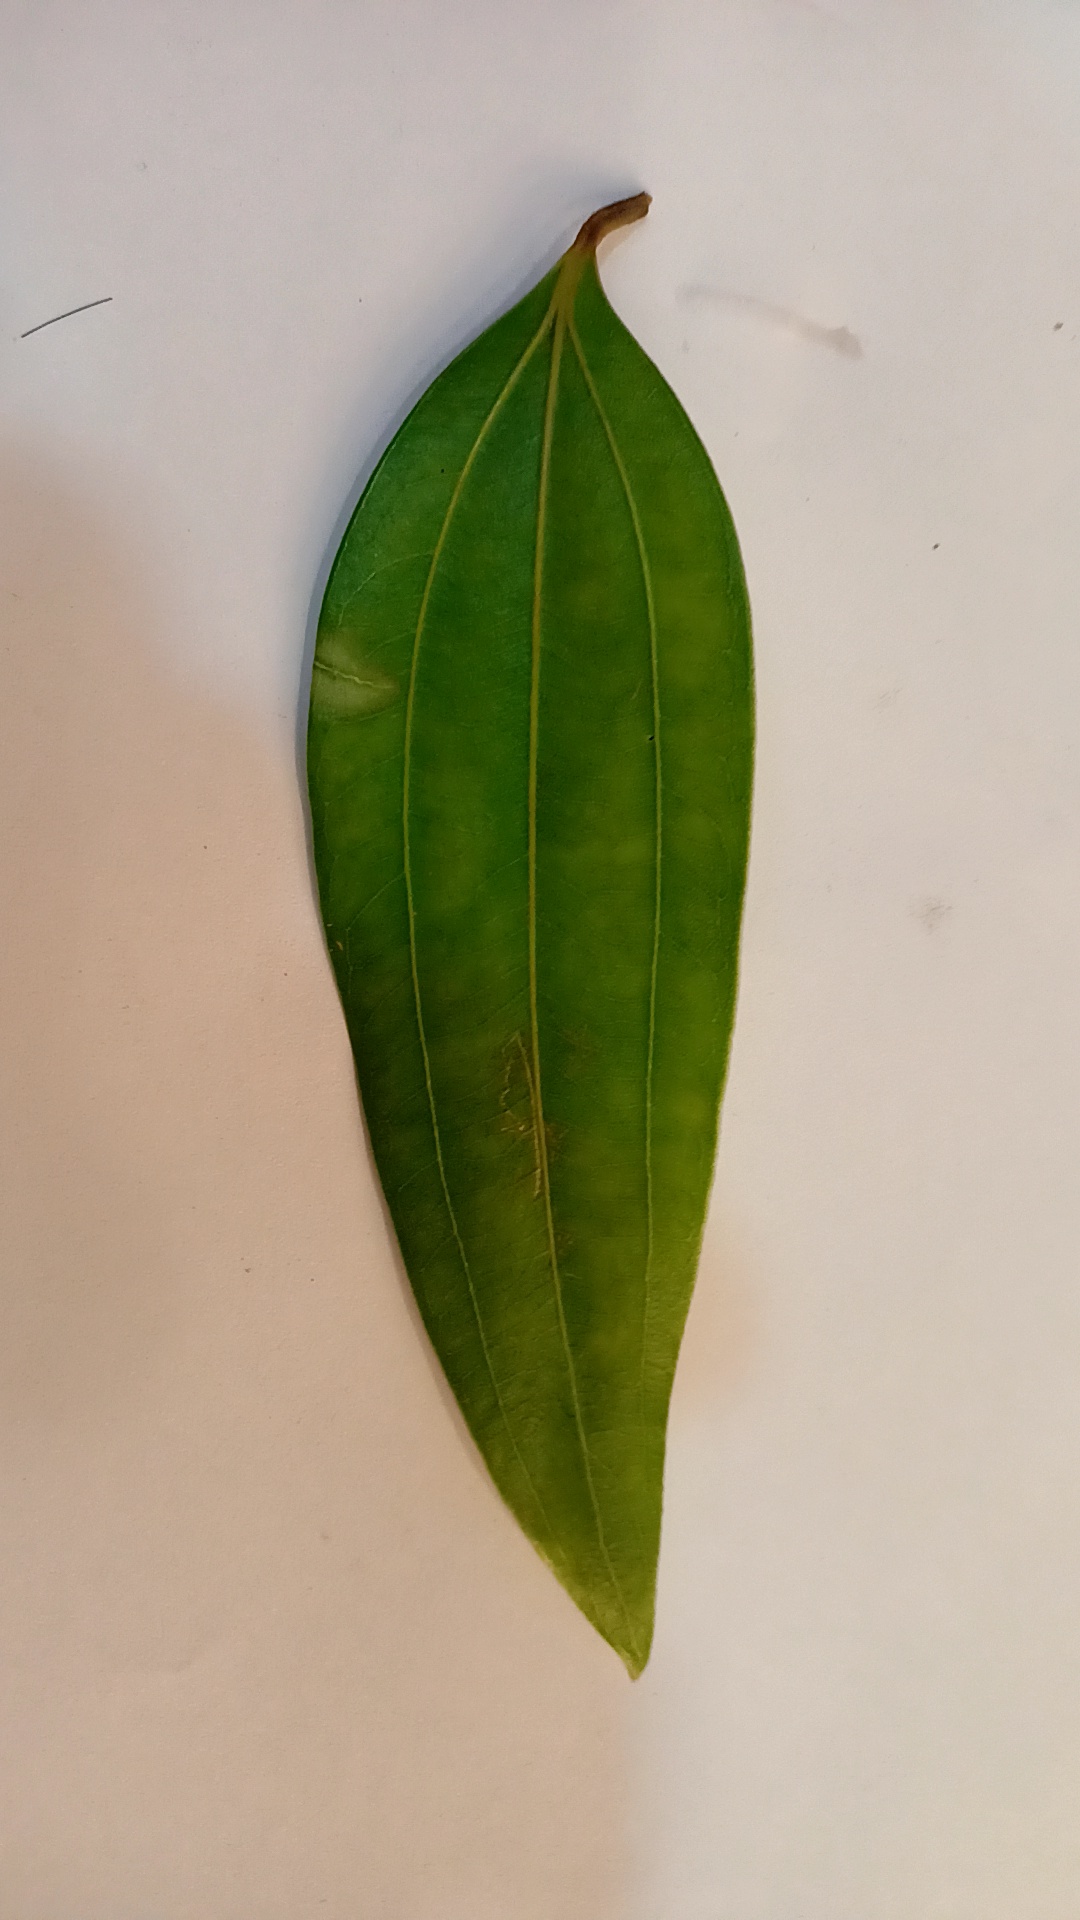
Label: Healthy